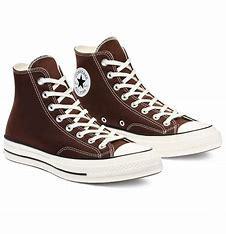
Brand: Converse
Model: Chuck Taylor All Star